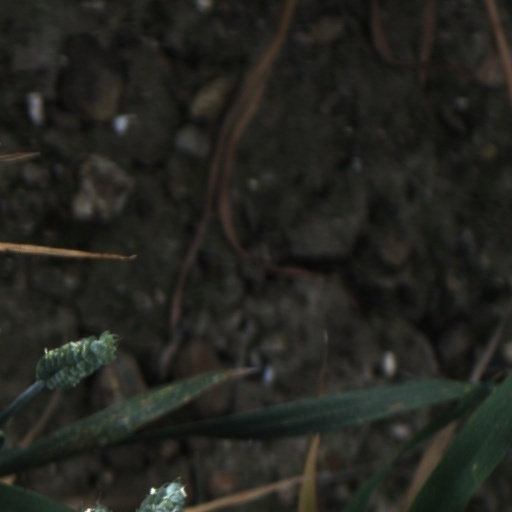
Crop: wheat